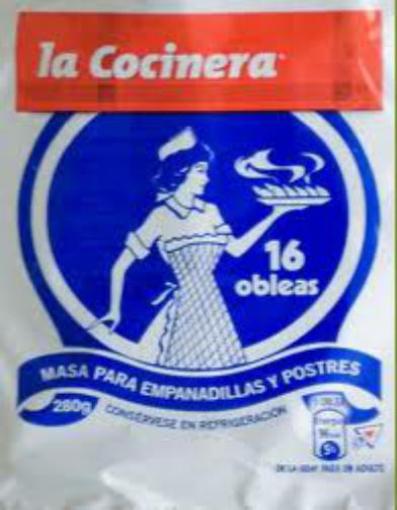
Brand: la cocinera
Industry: Food